Brock James

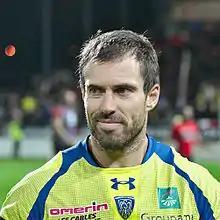

Brock James (born 22 October 1981 in Victoria, Australia) is an Australian rugby union coach and former player who is the coach of Hawke's Bay in New Zealand's National Provincial Championship.